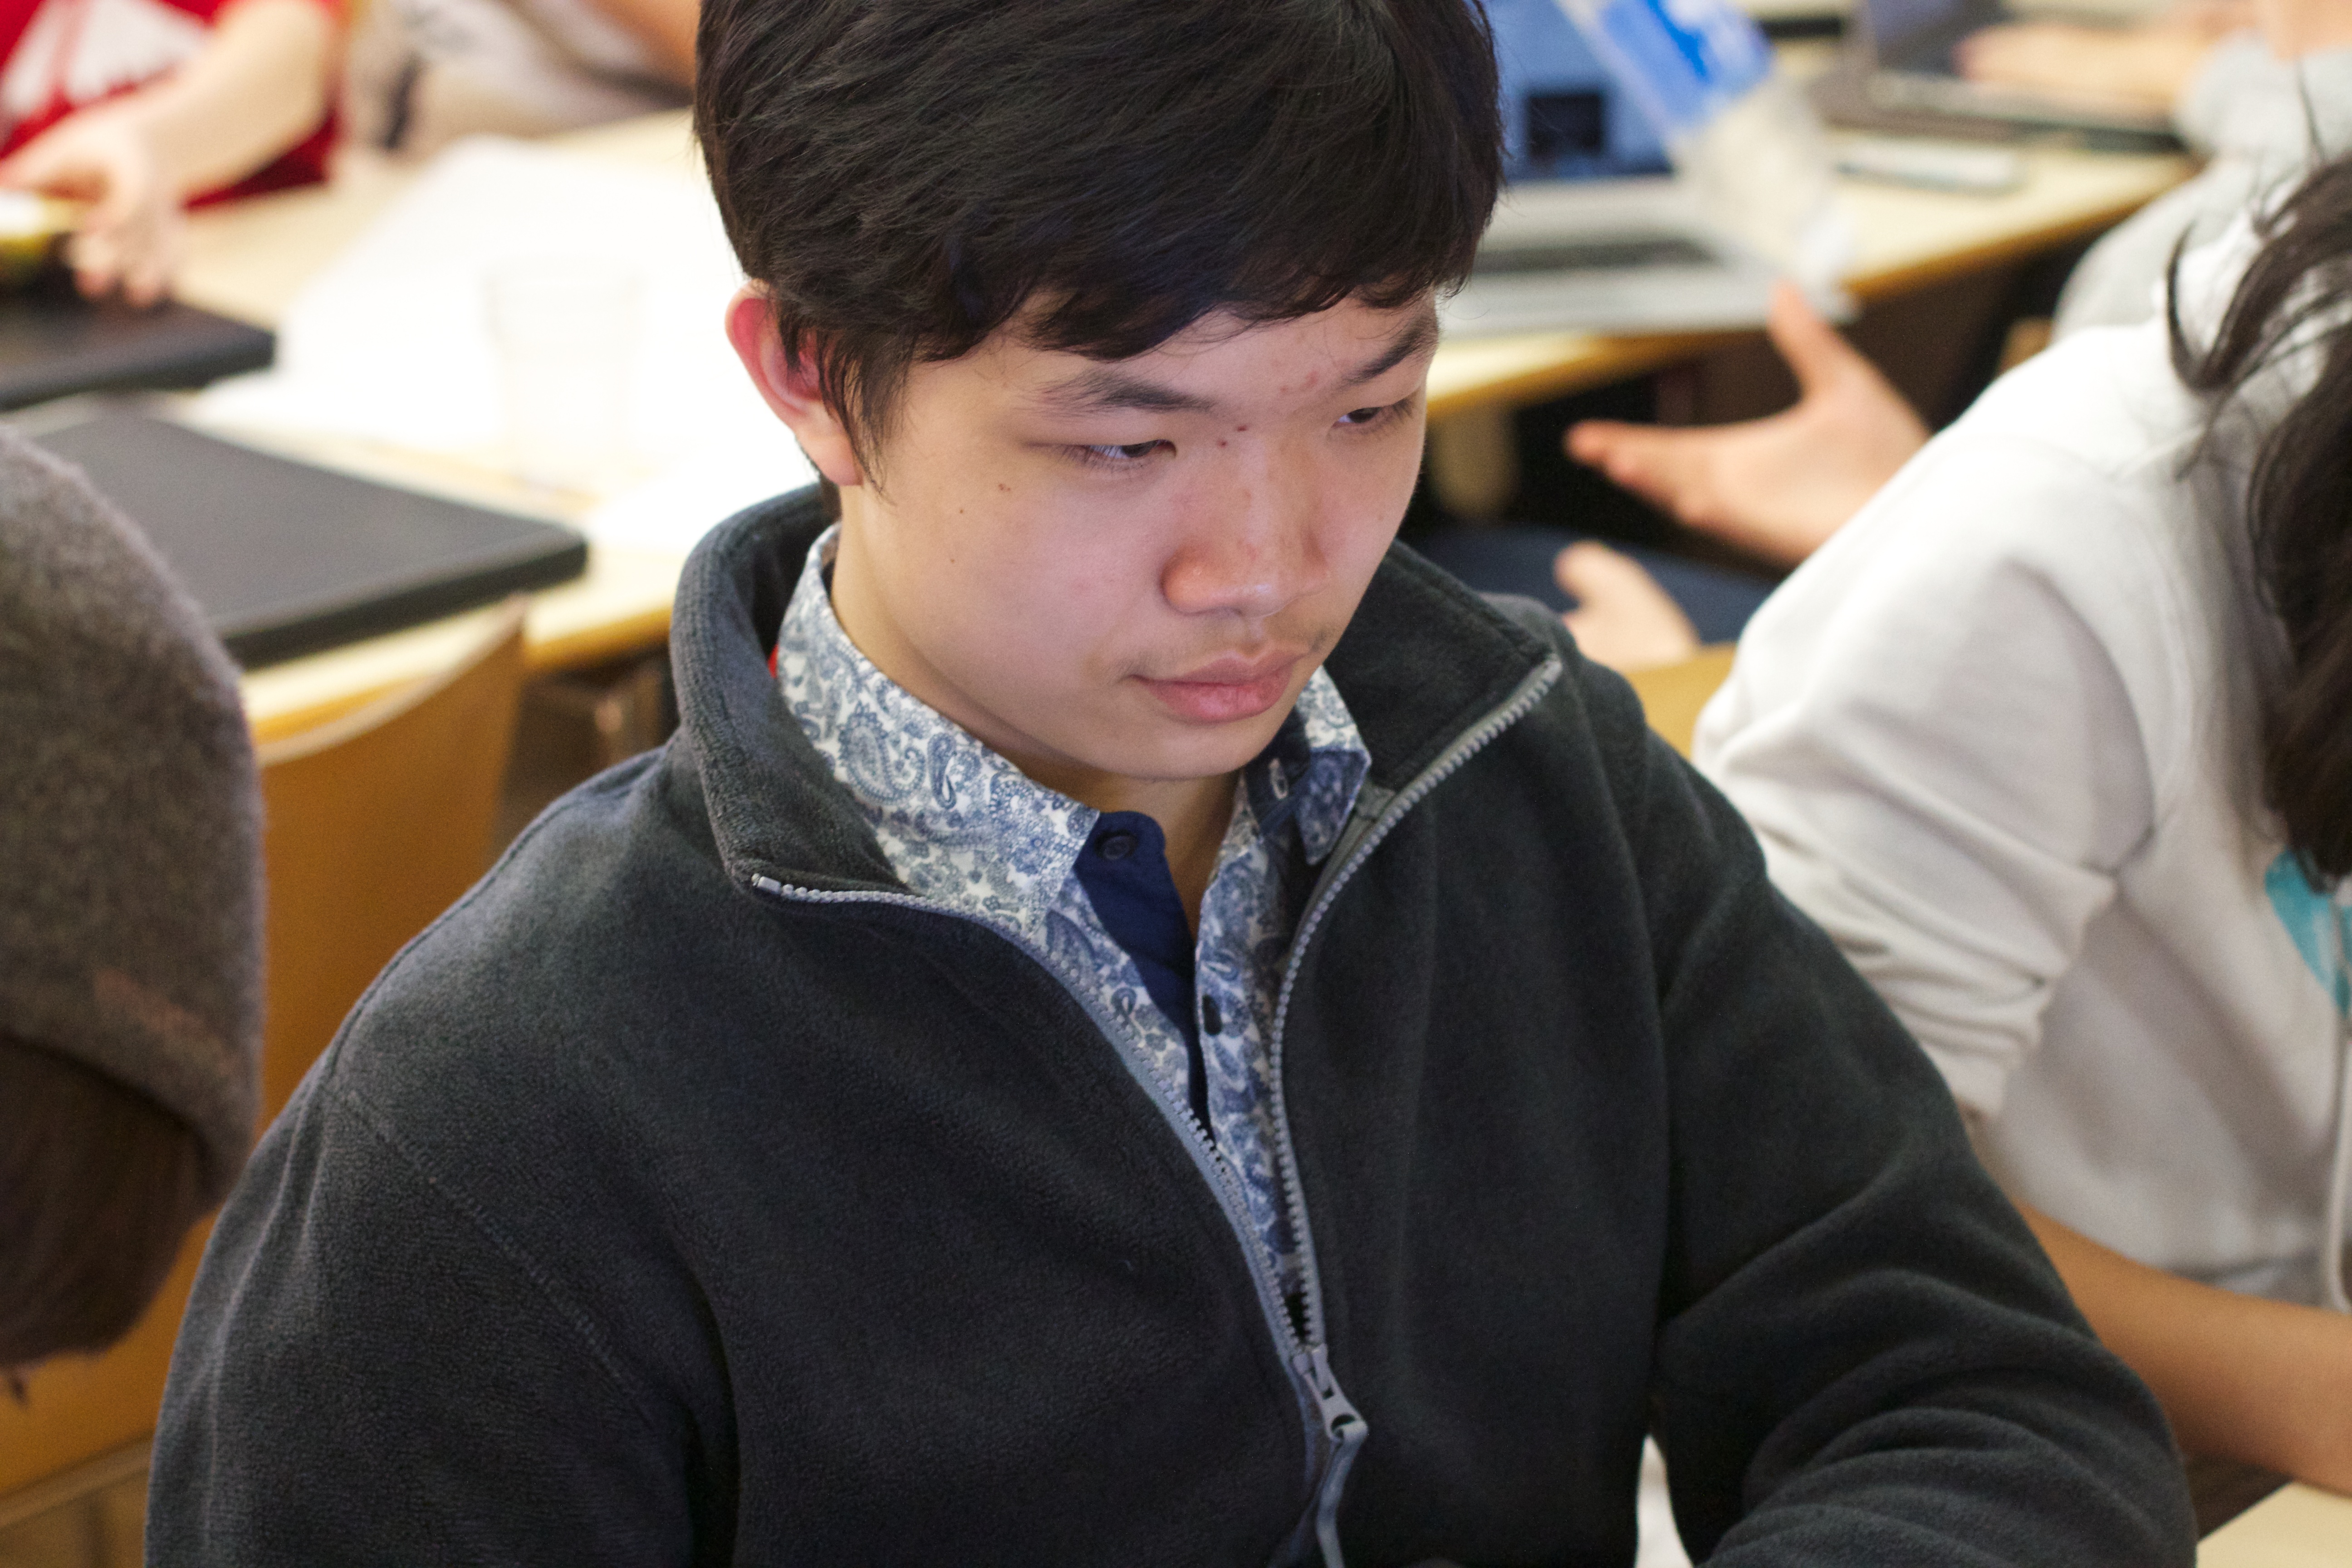
person, youth, student, conversation, education, flatclass2013